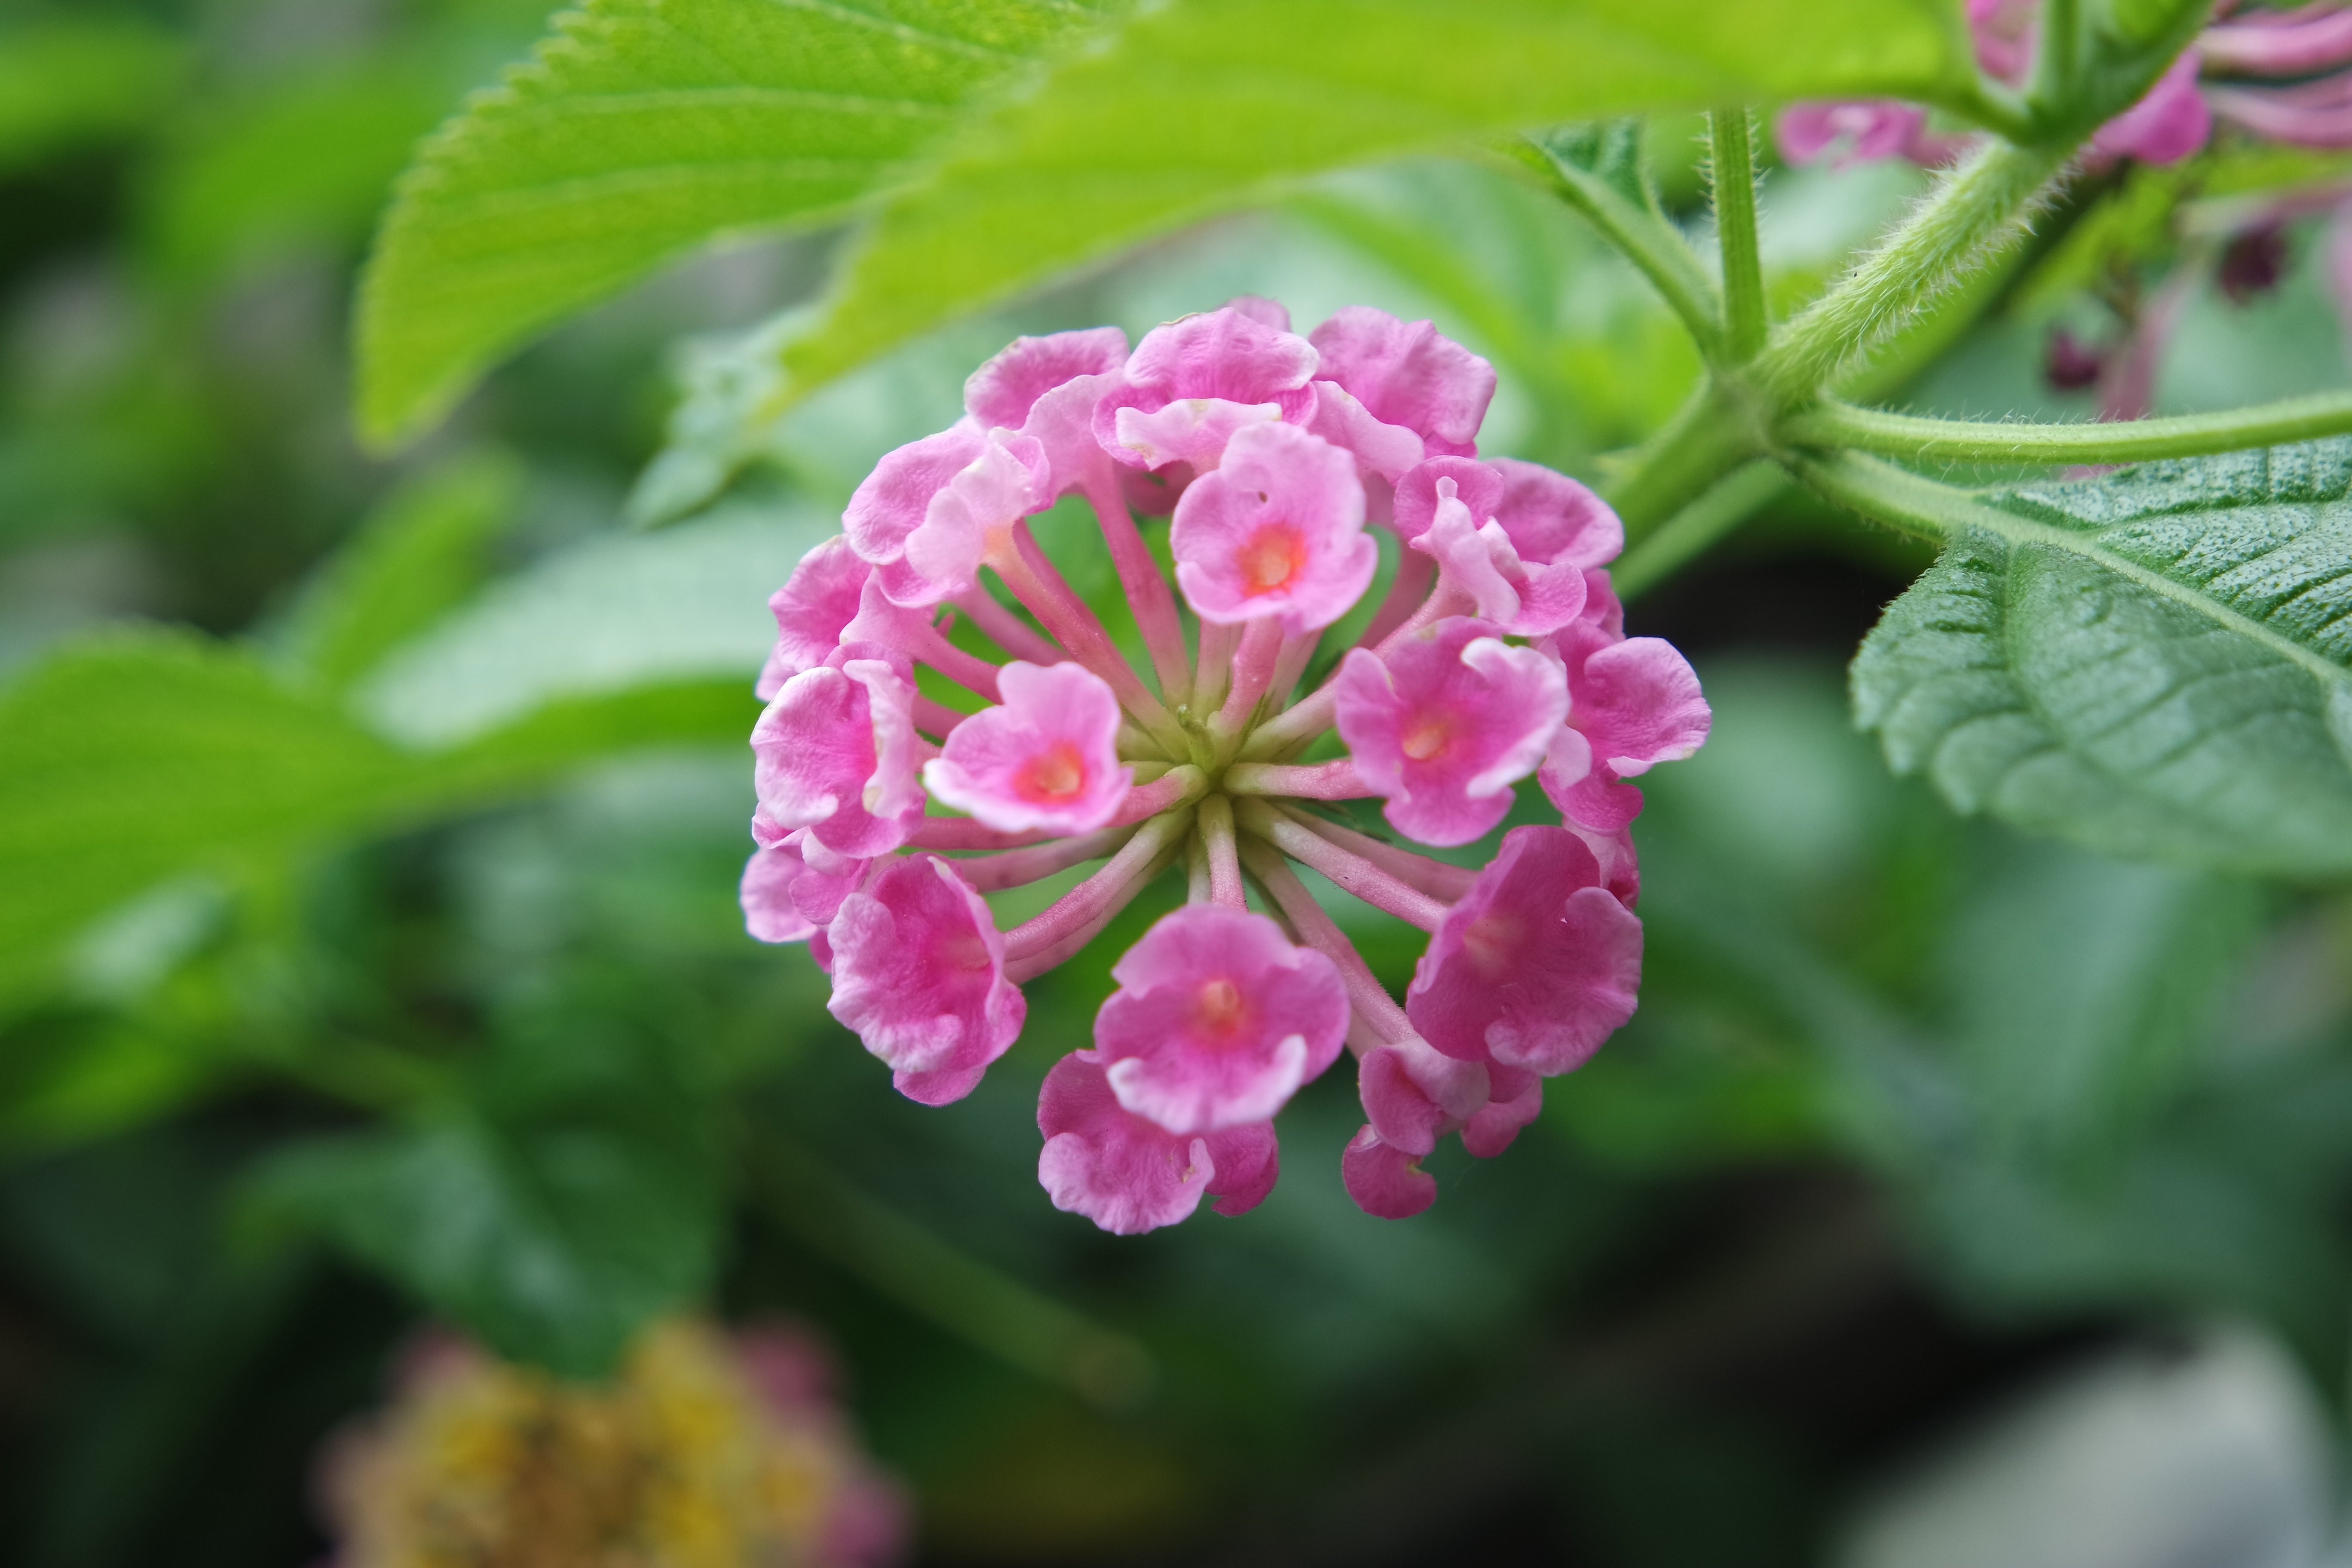
blossom, plant, flower, bloom, herb, botany, flora, wildflower, shrub, flowering plant, verbena family, annual plant, land plant